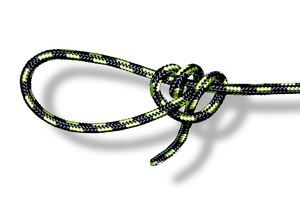
Le nœud de fouet ou noeud de bosse est un nœud qui a la particularité d'être coulissant ou fixe à volonté.
Un nœud coulant est un nœud permettant de serrer une corde autour d'un objet : plus on tire, plus l'objet est serré ; à l'inverse, il ne serre plus l'objet lorsque l'on relâche la tension, il ne peut donc servir à tenir un objet si l'on ne garantit pas la tension.